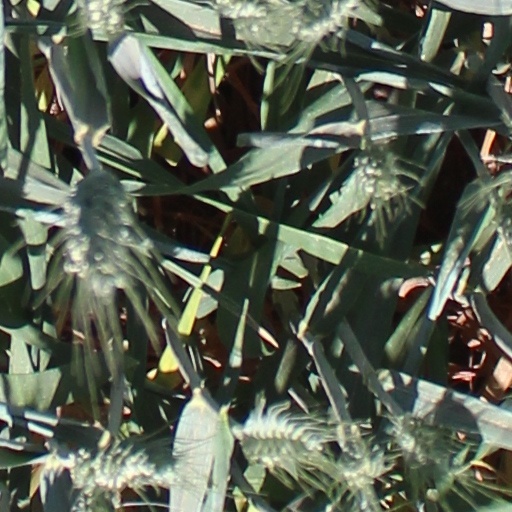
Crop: wheat